Shiplake

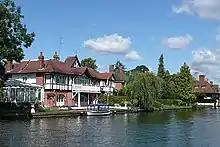
Houses by the Thames at Lower Shiplake

In 1773 the Thames Navigation Commission built Shiplake Lock on the River Thames about downriver from the main village. About 1830 Shiplake House was built. It is a three-storey early 19th-century Regency house just east of what is now Shiplake College. Part of the rear and side has a decorative wrought iron verandah. In 1857 the Great Western Railway opened the Henley branch line between and , crossing the Thames on Shiplake Railway Bridge, about downstream from Shiplake Lock. The GWR built Shiplake railway station at Lasbrook (later Lower Shiplake), northeast of the historic Shiplake village. Lower Shiplake has since grown into the largest settlement within the parish. The original railway bridge was of timber. In 1897 the GWR replaced it with the present iron bridge.